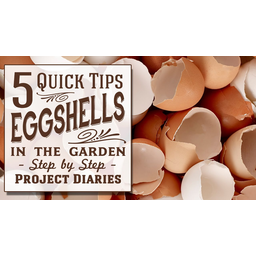
Label: eggshells